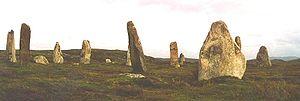
Le cercle de pierres de Calanais III est l'une des nombreuses structures de mégalithes autour du site Calanais I sur la côte ouest de l'île de Lewis dans les Hébrides extérieures.